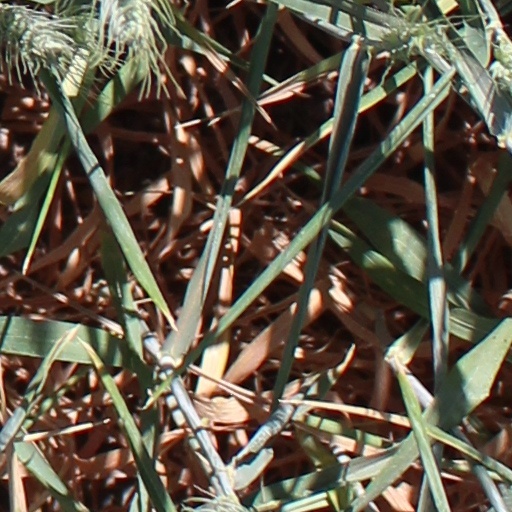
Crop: wheat